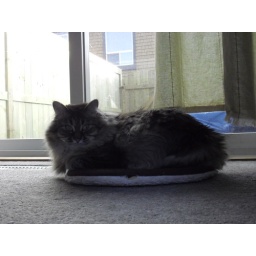
Danya in the window on her cat pad